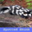
Label: skunk